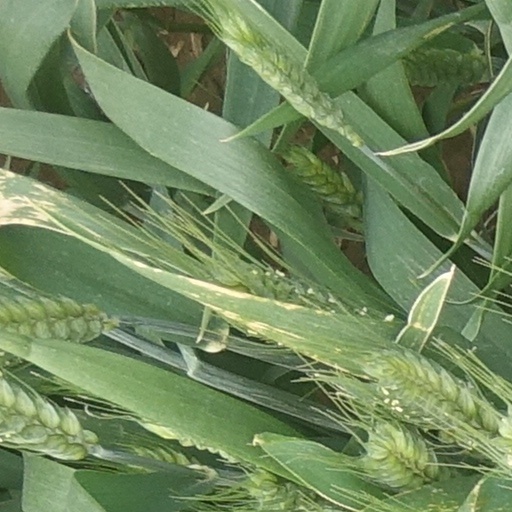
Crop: wheat